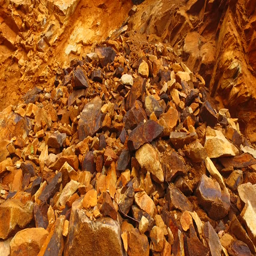
big debris and its rocks in the forest